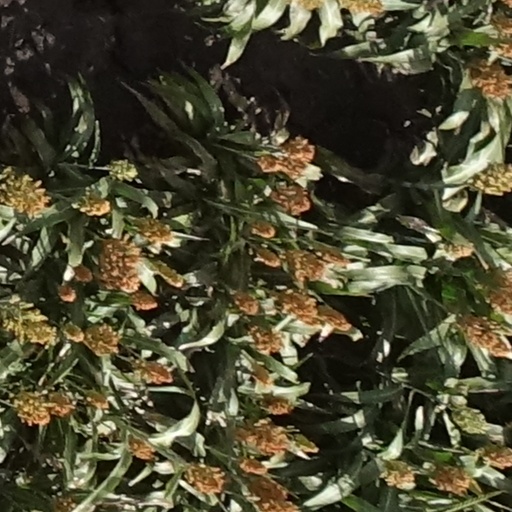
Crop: sorghum